Nilgiris district

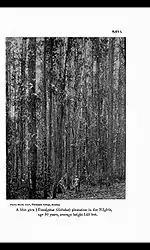
A 1917 photo of "Eucalyptus globulus" (blue gum) plantation

According to a 1996 bibliography of publications of this district, it is probably the most heavily studied rural area anywhere in India, with close to 7,000 items in that list. It has been the subject of more than 120 doctoral and master's theses in the natural and human sciences. Indian and foreign scholars wrote these works, and only recently have local people published work about it.